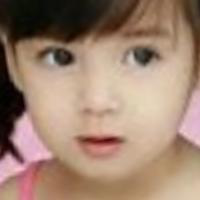
Age group: age 01-10